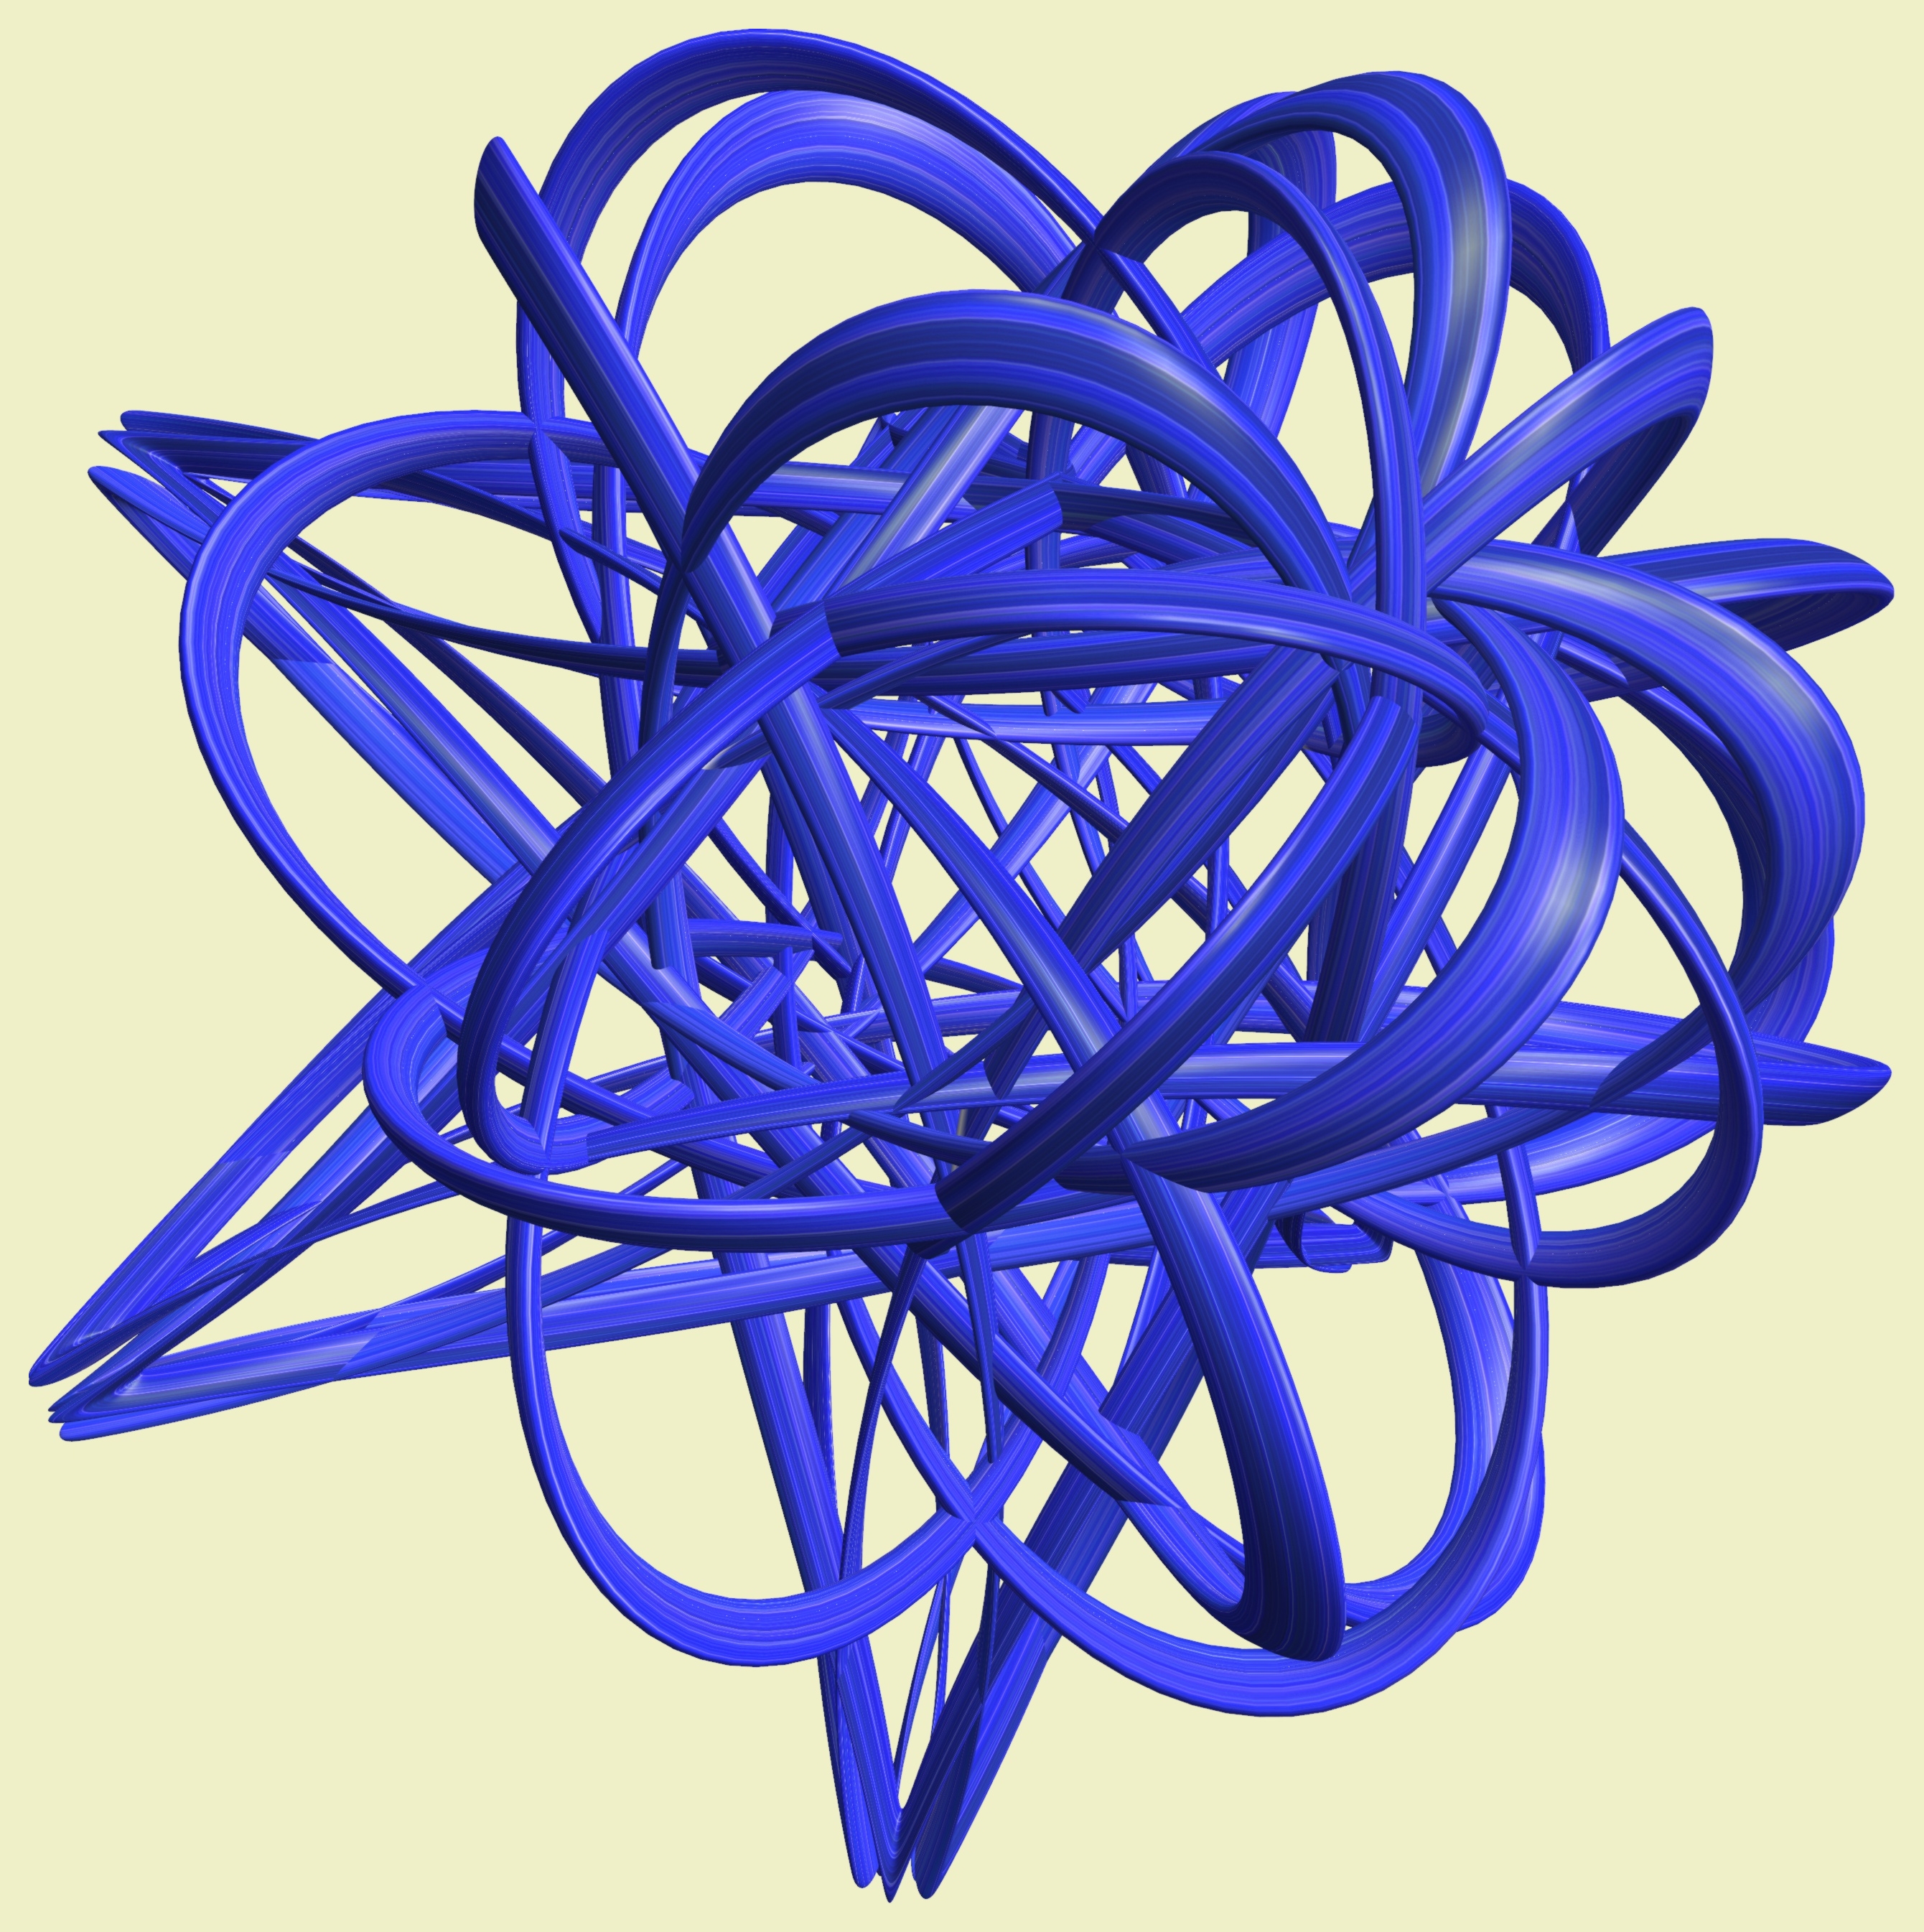
structure, wheel, texture, pattern, line, geometry, circle, font, sculpture, art, illustration, design, symmetry, mesh, 3d, graphic, shape, torus, mathematica, cg, parametricplot3d, code, program, algorithm, mapping, geometricsculpture, lissajous